Mercury(II) oxide

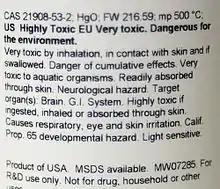
The label on an HgO powder bottle.

Mercury oxide is a highly toxic substance which can be absorbed into the body by inhalation of its aerosol, through the skin and by ingestion. The substance is irritating to the eyes, the skin and the respiratory tract and may have effects on the kidneys, resulting in kidney impairment. In the food chain important to humans, bioaccumulation takes place, specifically in aquatic organisms. The substance is banned as a pesticide in the EU.